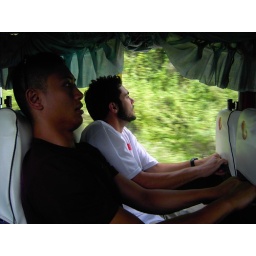
Driving in the mountains on the clown bus